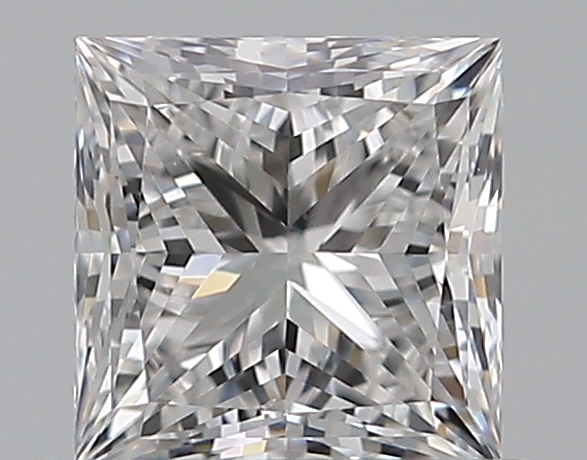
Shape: princess
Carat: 0.5
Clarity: VS1
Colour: E
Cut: EX
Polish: EX
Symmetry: VG
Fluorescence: N
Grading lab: GIA
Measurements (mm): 4.34 x 4.25 x 3.04